Ngongo ya Chintu

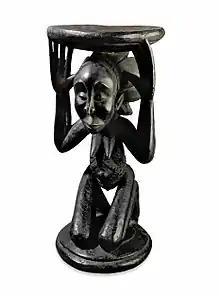
Caryatid figure by Ngongo ya Chintu

Ngongo ya Chintu (an honorific title meaning "the great leopard, the father of sculpted things") worked in what was then the Kingdom of Luba, sometime between 1810 and 1870. He carried on a long tradition of Hemba art. Hemba sculpture usually honoured prominent male leaders of the tribe. Ngongo ya Chintu carved both ancestor figures and female figures such as vessel bearers and caryatids, which served as stools for leaders.